Bushey railway station

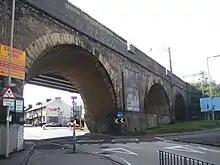
The viaduct north of Bushey carrying the main line, an original 1830s structure.

Platforms 3 and 4 are by far the least used, since these fast main line tracks are normally used by trains not stopping at Bushey. Platform 3 is accessed via the stairway for platform 2 and is fitted with a remotely operated gate to prevent access when the platform is not in operation. Platforms 3 and 4 were brought back into use for the December 2011 timetable, which marks some services as "front four coaches only for Bushey", allowing an improved late evening and weekend connection with London. Prior to this reinstatement, engineering works frequently meant that late-evening London Midland services could not stop at Bushey as a northbound platform was not available. It was overgrown after having fallen into disuse many years earlier and boarded off following its partial destruction during the crash of February 1980: the locomotive and leading two coaches passed through the station before coming to a stand having destroyed the platform face.